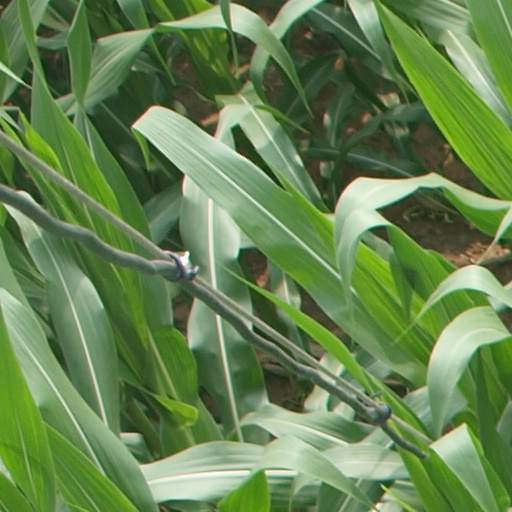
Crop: maize; corn